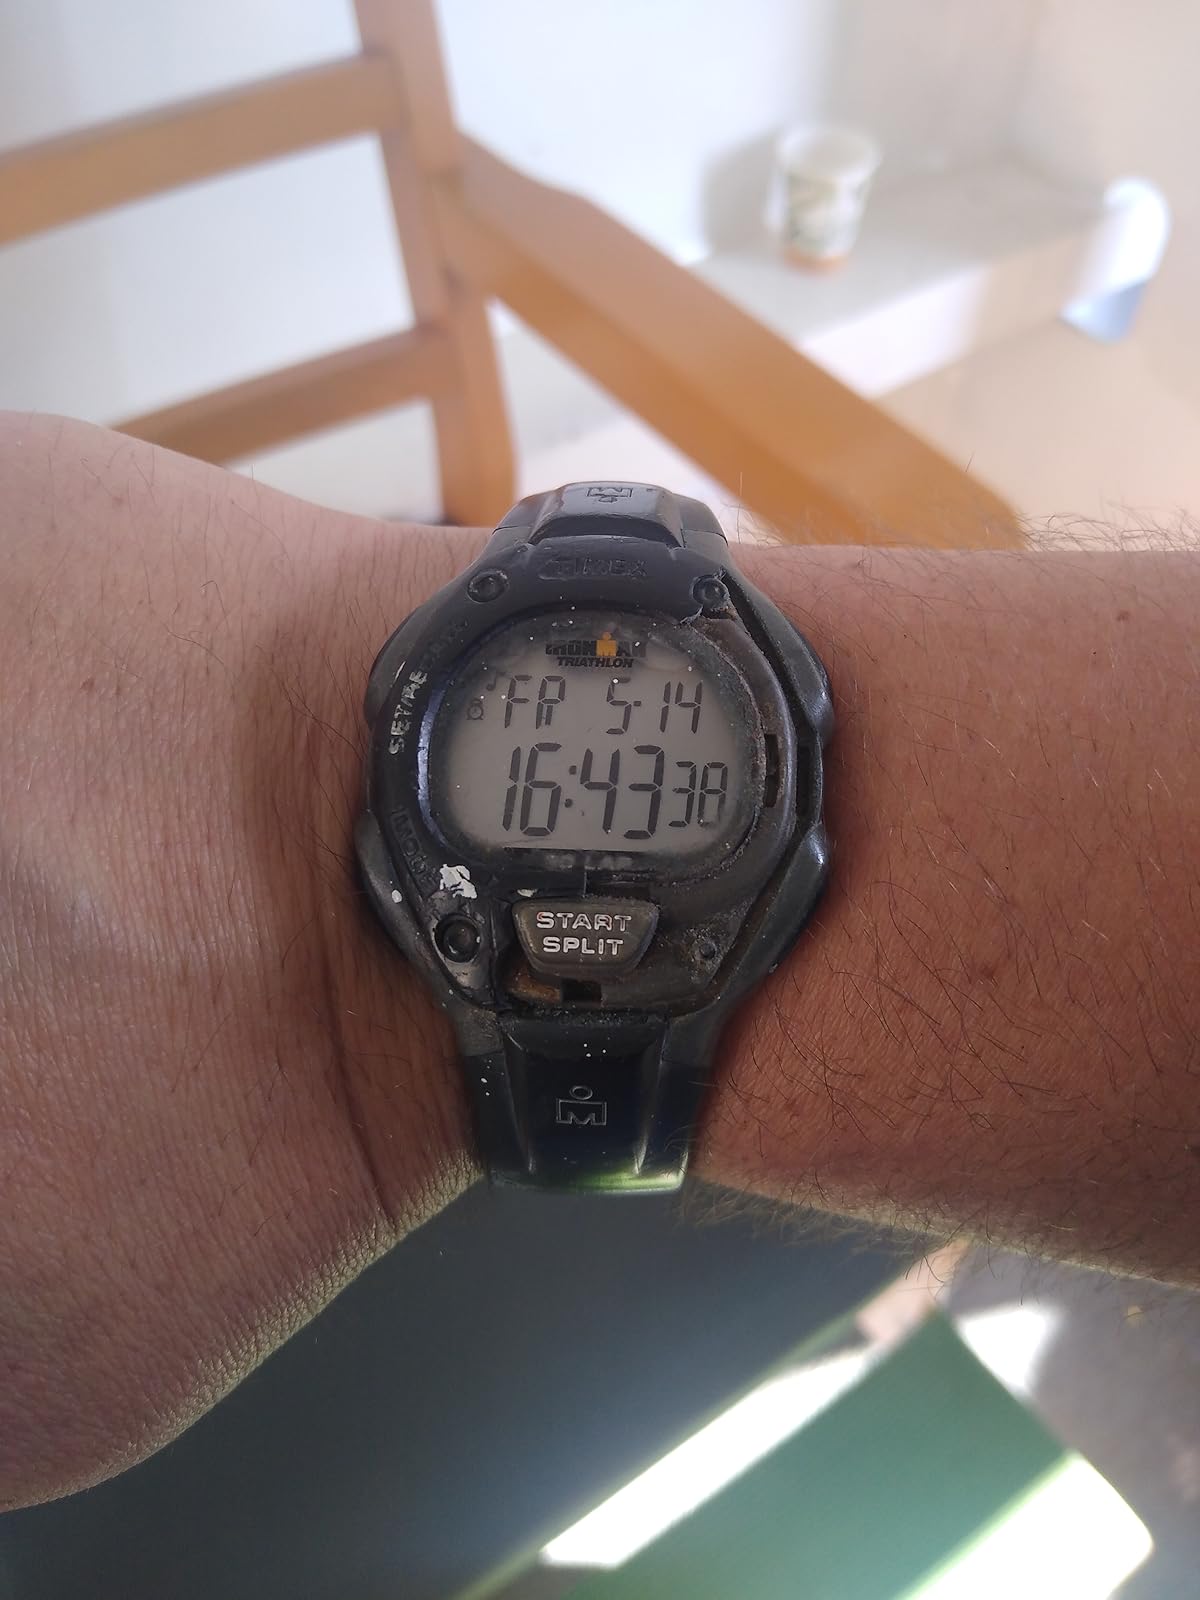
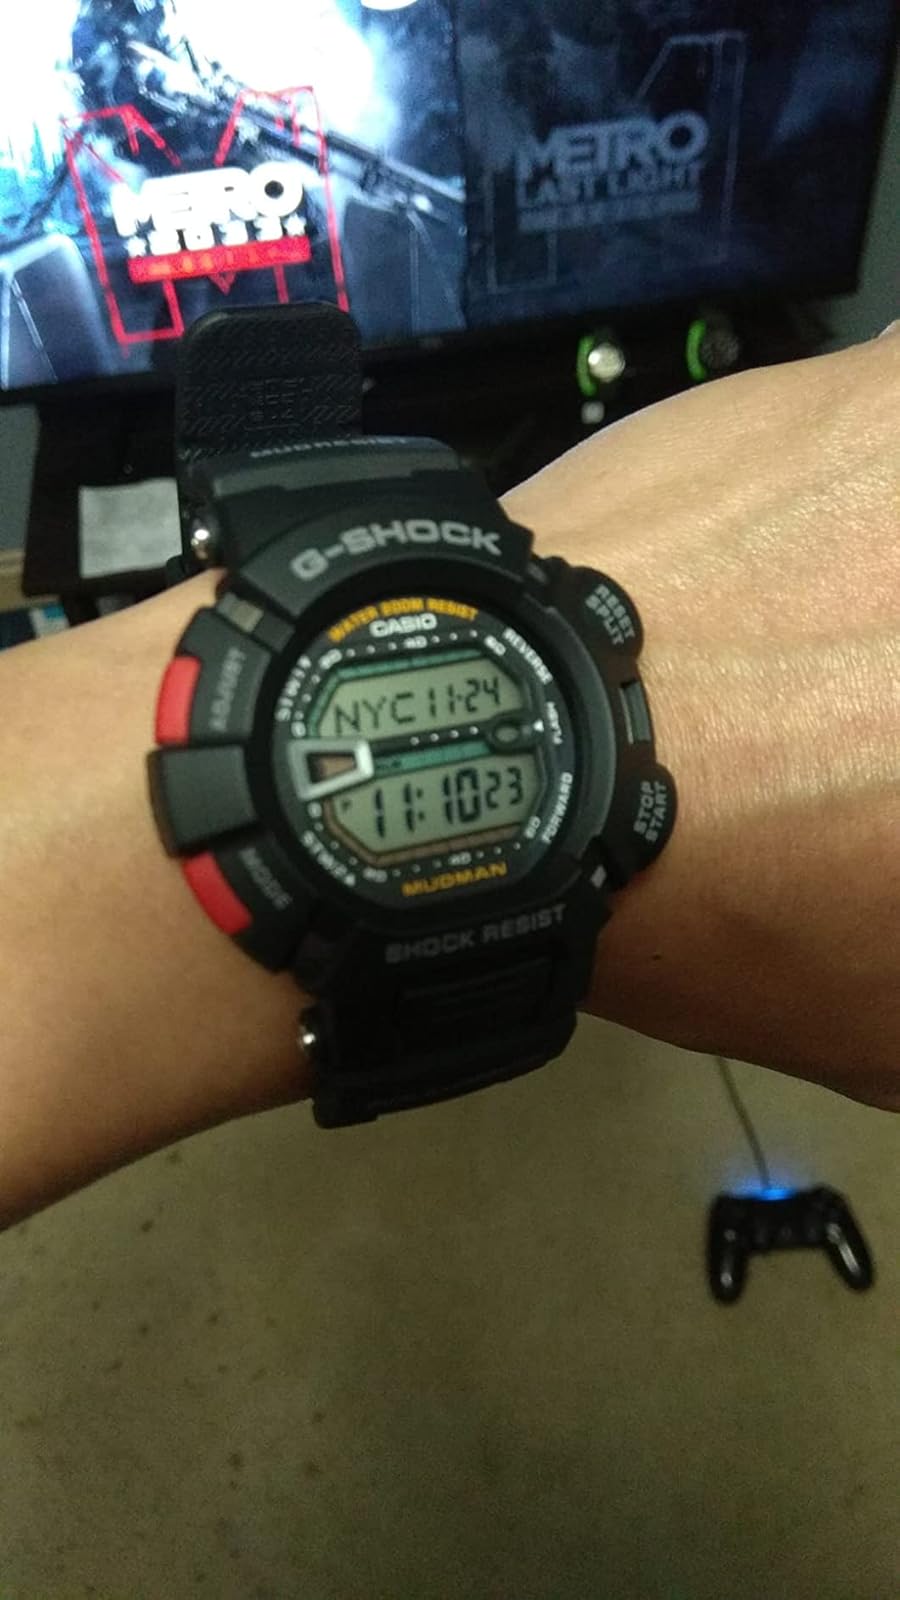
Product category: accessories_watch
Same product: no